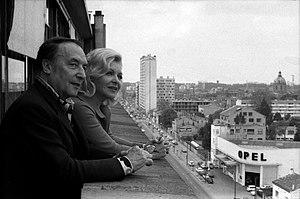
Extèrieur avec vue sur les toits de Toulouse. Le 5 mai 1972. Plan rapproché de Loulou Gasté (compositeur de chansons) en premier plan et de sa femme, Line Renaud accoudée au balcon extèrieur d'un immeuble.
Louis Gasté, dit Loulou Gasté, né le 18 mars 1908 à Paris XVIIᵉ, et mort le 8 janvier 1995 à Rueil-Malmaison, est un compositeur français de chansons à succès.